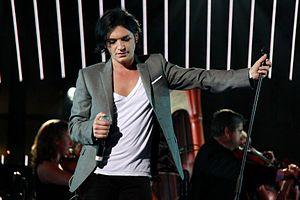
Brian Molko, né le 10 décembre 1972 à Bruxelles en Belgique, est un musicien et chanteur possédant la double nationalité britannique et américaine. Il est connu pour être le meneur et cofondateur du groupe Placebo en activité depuis 1996.